The Bush Brother

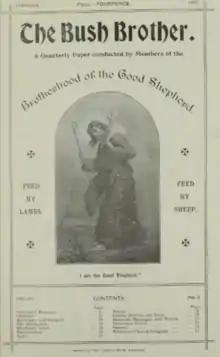
Front page of the February 1907 issue.

The Bush Brother was a quarterly English-language journal produced by the religious order of the Brotherhood of the Good Shepherd based in Dubbo, New South Wales, Australia. The focus of the publication was mainly religion and missionary work with issues often containing photographs of rural and remote areas of Australian and its people.